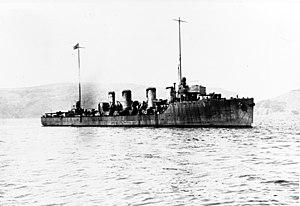
Le SMS Tátra était un destroyer de classe Tátra construit par l'Autriche-Hongrie à partir de 1911.